Beheading game

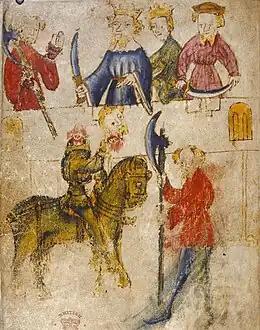
The Green Knight has survived beheading by Gawain and carries his own head in this 14th-century manuscript.

The beheading game is a literary trope found in Irish mythology and medieval chivalric romance. The trope consists of a stranger who arrives at a royal court and challenges a hero to an exchange of blows: the hero may decapitate the stranger, but the stranger may then inflict the same wound upon the hero. The supernatural nature of the stranger, which makes this possible, is only revealed when he retrieves his severed head. When the hero submits himself to the return blow, he is rewarded for his valour and is left with only a minor wound. The hero is seen as coming of age by undergoing the exchange of blows, and his symbolic death and rebirth is represented by the feigned return blow.